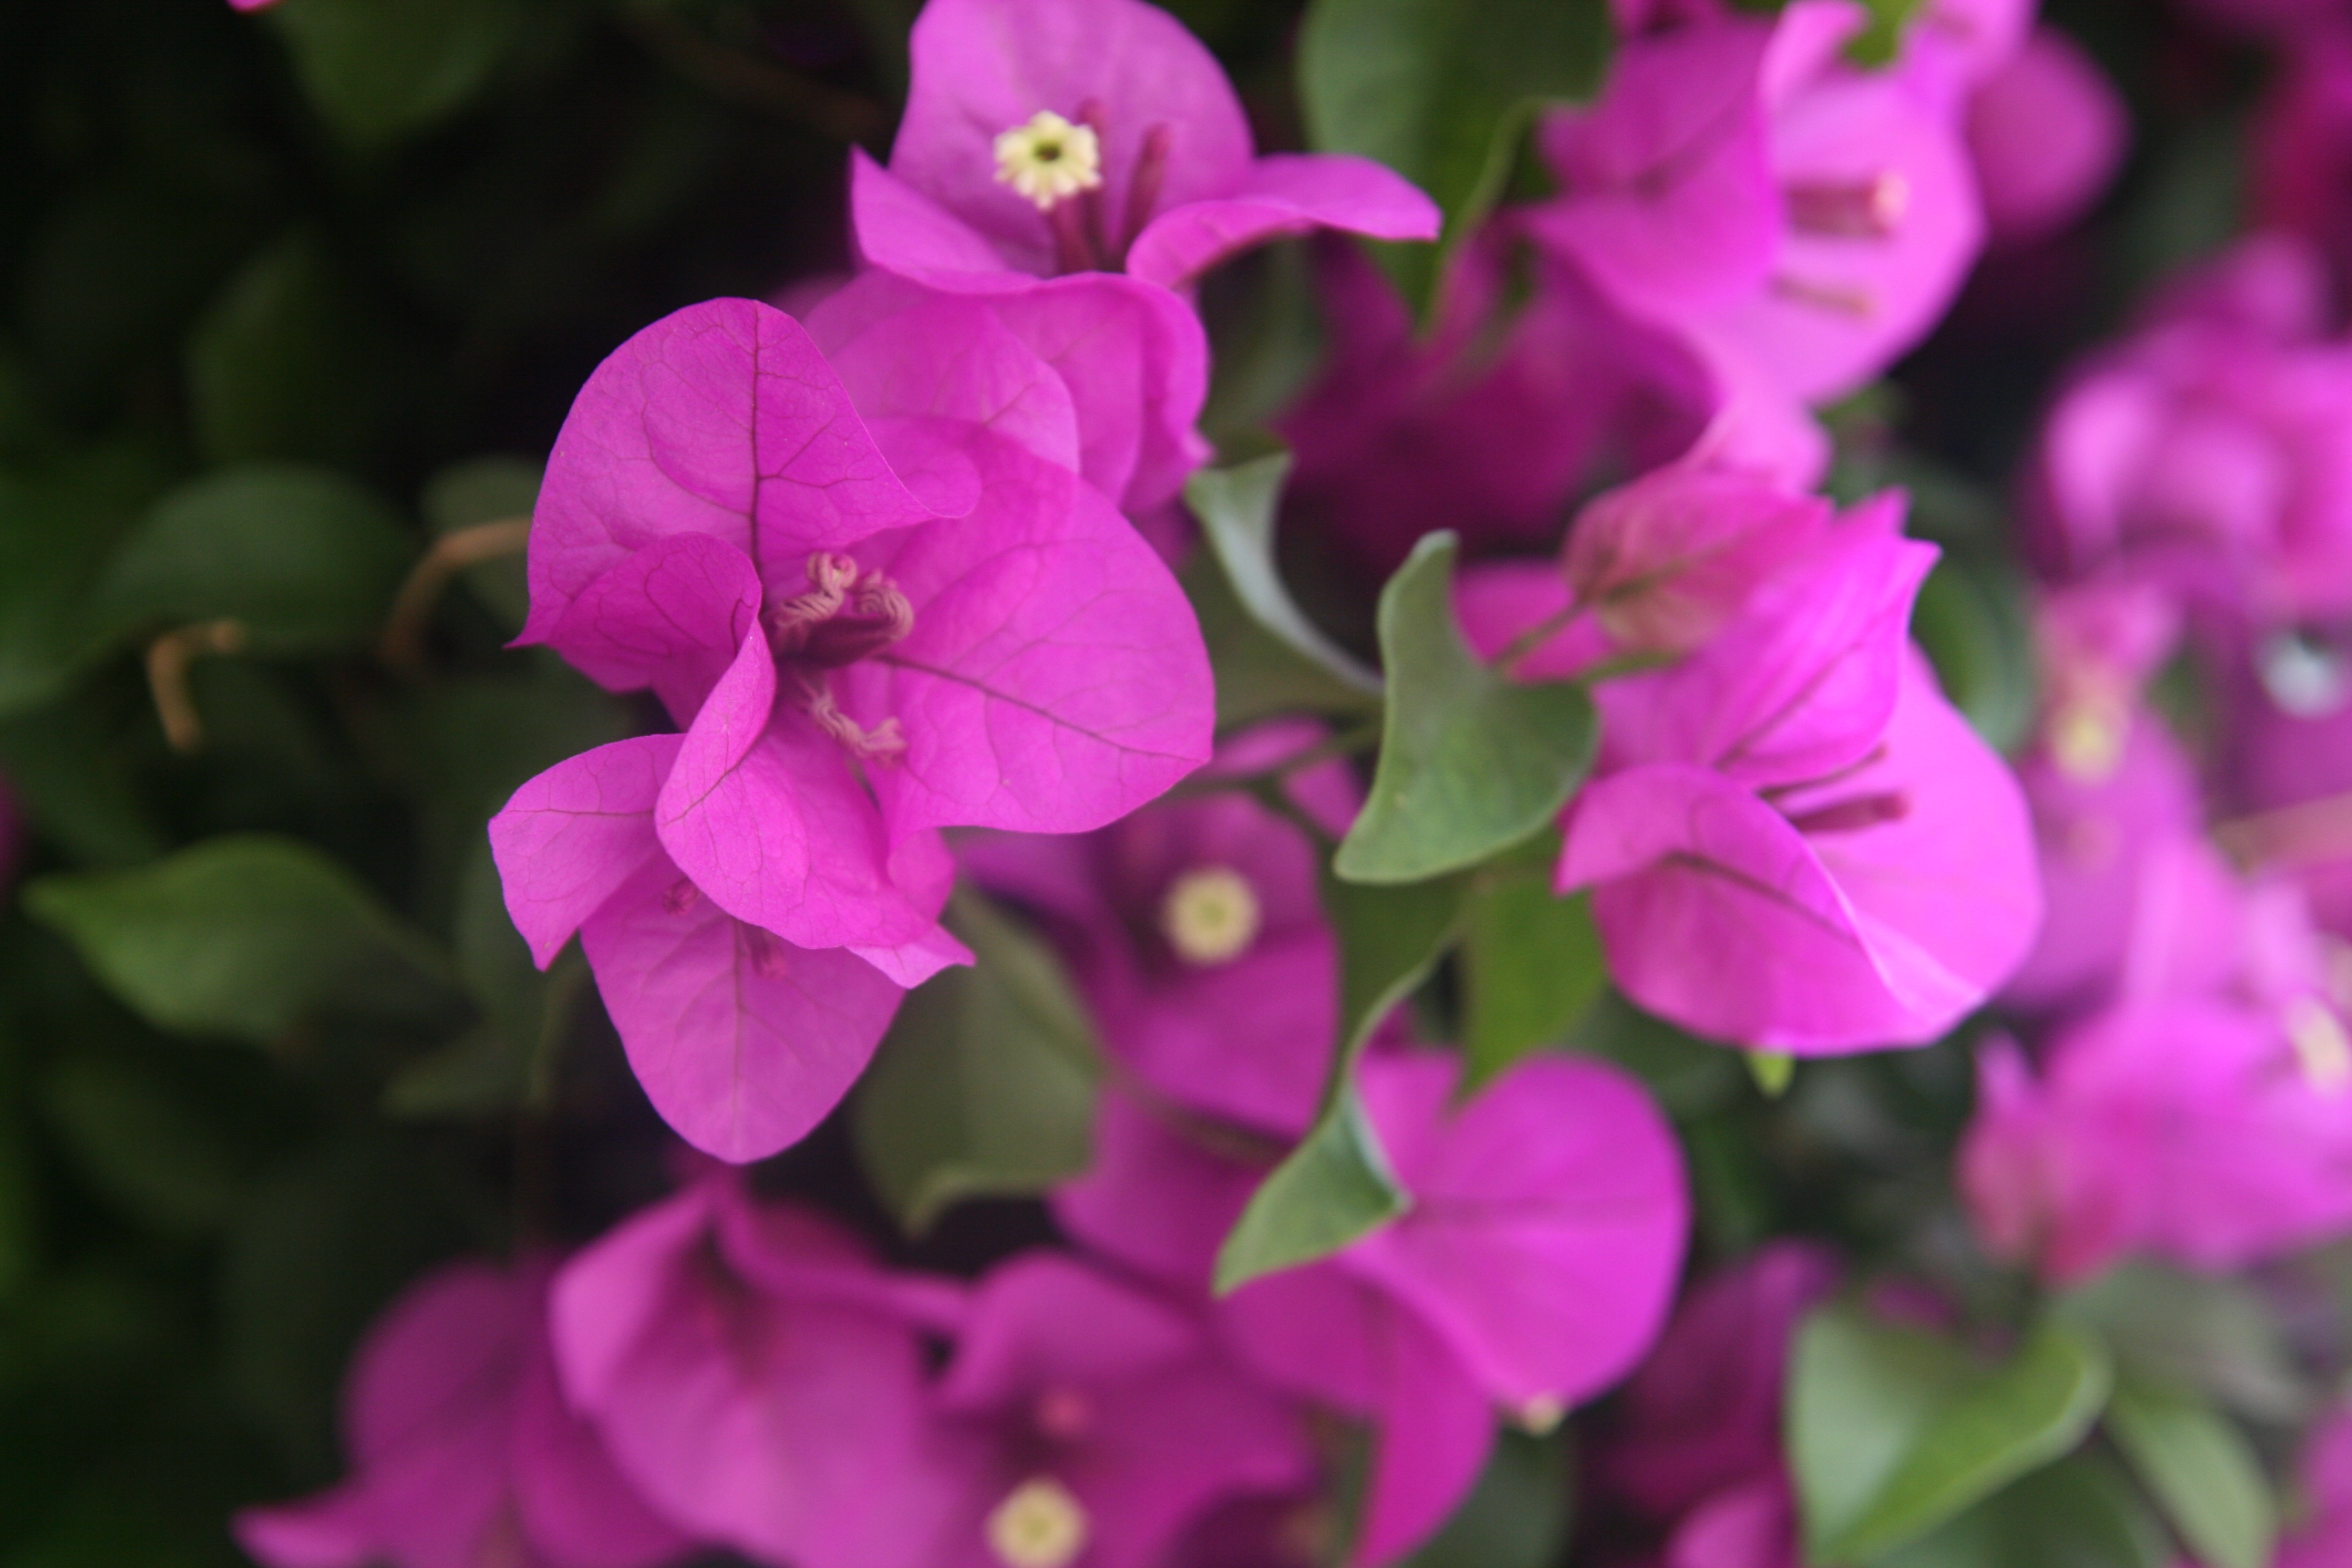
plant, flower, purple, petal, botany, pink, flora, snapdragon, macro photography, lijiang, flowering plant, annual plant, land plant, everlasting sweet pea